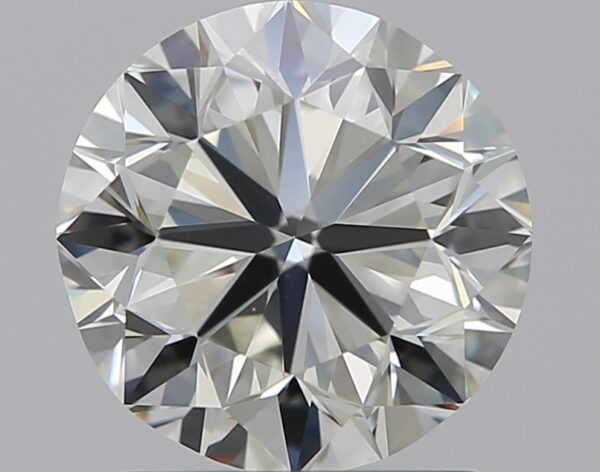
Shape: round
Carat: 1.5
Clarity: VVS2
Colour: J
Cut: VG
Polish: EX
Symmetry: VG
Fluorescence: F
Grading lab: GIA
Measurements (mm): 7.04 x 7.13 x 4.57